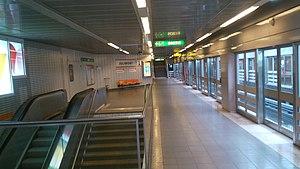
Quai de la station de métro Jolimont à Toulouse
La ligne A du métro de Toulouse est une des deux lignes du métro toulousain. Elle traverse la métropole toulousaine, du nord-est au sud-ouest, et relie la station Balma-Gramont au nord-est, sur la commune de Balma, à la station Basso Cambo, au sud-ouest de Toulouse.
Jolimont est une station de la ligne A du métro de Toulouse, située dans le nord de la ville, dans le quartier Jolimont. Elle est, avec la station Basso Cambo, l'une des deux seules stations aériennes du métro de Toulouse. Avant le prolongement de la ligne A vers Balma-Gramont en 2003, la station était le terminus de la ligne.